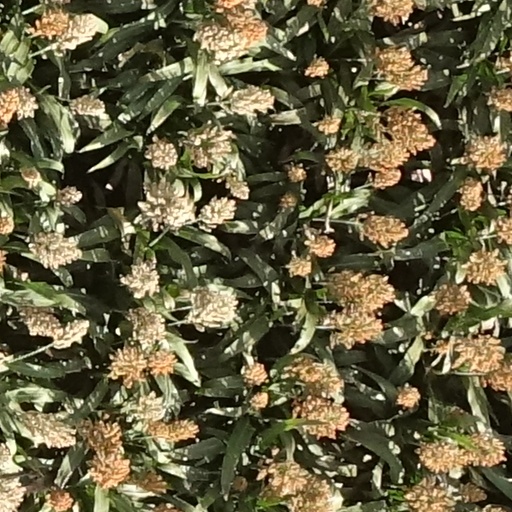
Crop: sorghum